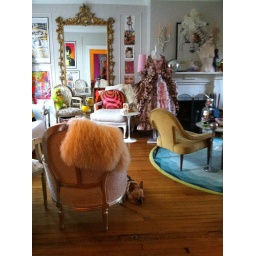
Marie Antoinette dress in the black light Versailles